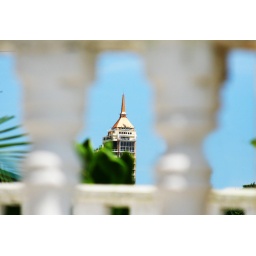
2 banisters, a plant, a tower (with an exquisite penth house by the way) and a blue sky